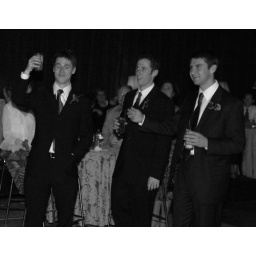
the boys in black and white